Sulawesi

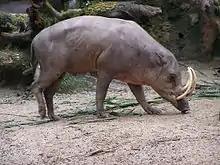
The north Sulawesi babirusa is endemic to Sulawesi.

The Portuguese were rumoured to have a fort in Parigi in 1555. The Kaili were an important group based in the Palu valley and related to the Toraja. Scholars relate that their control swayed under Ternate and Makassar, but this might have been a decision by the Dutch to give their vassals a chance to govern a difficult group. Padbruge commented that in the 1700s the Kaili population was significantly high and were a highly militant society. In the 1850s, a civil war erupted between the Kaili groups, including the Banawa, in which the Dutch colonial government decided to intervene.